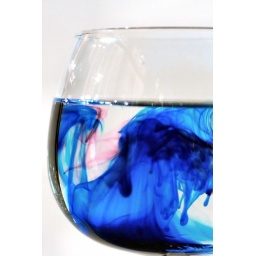
Storm in a water glass